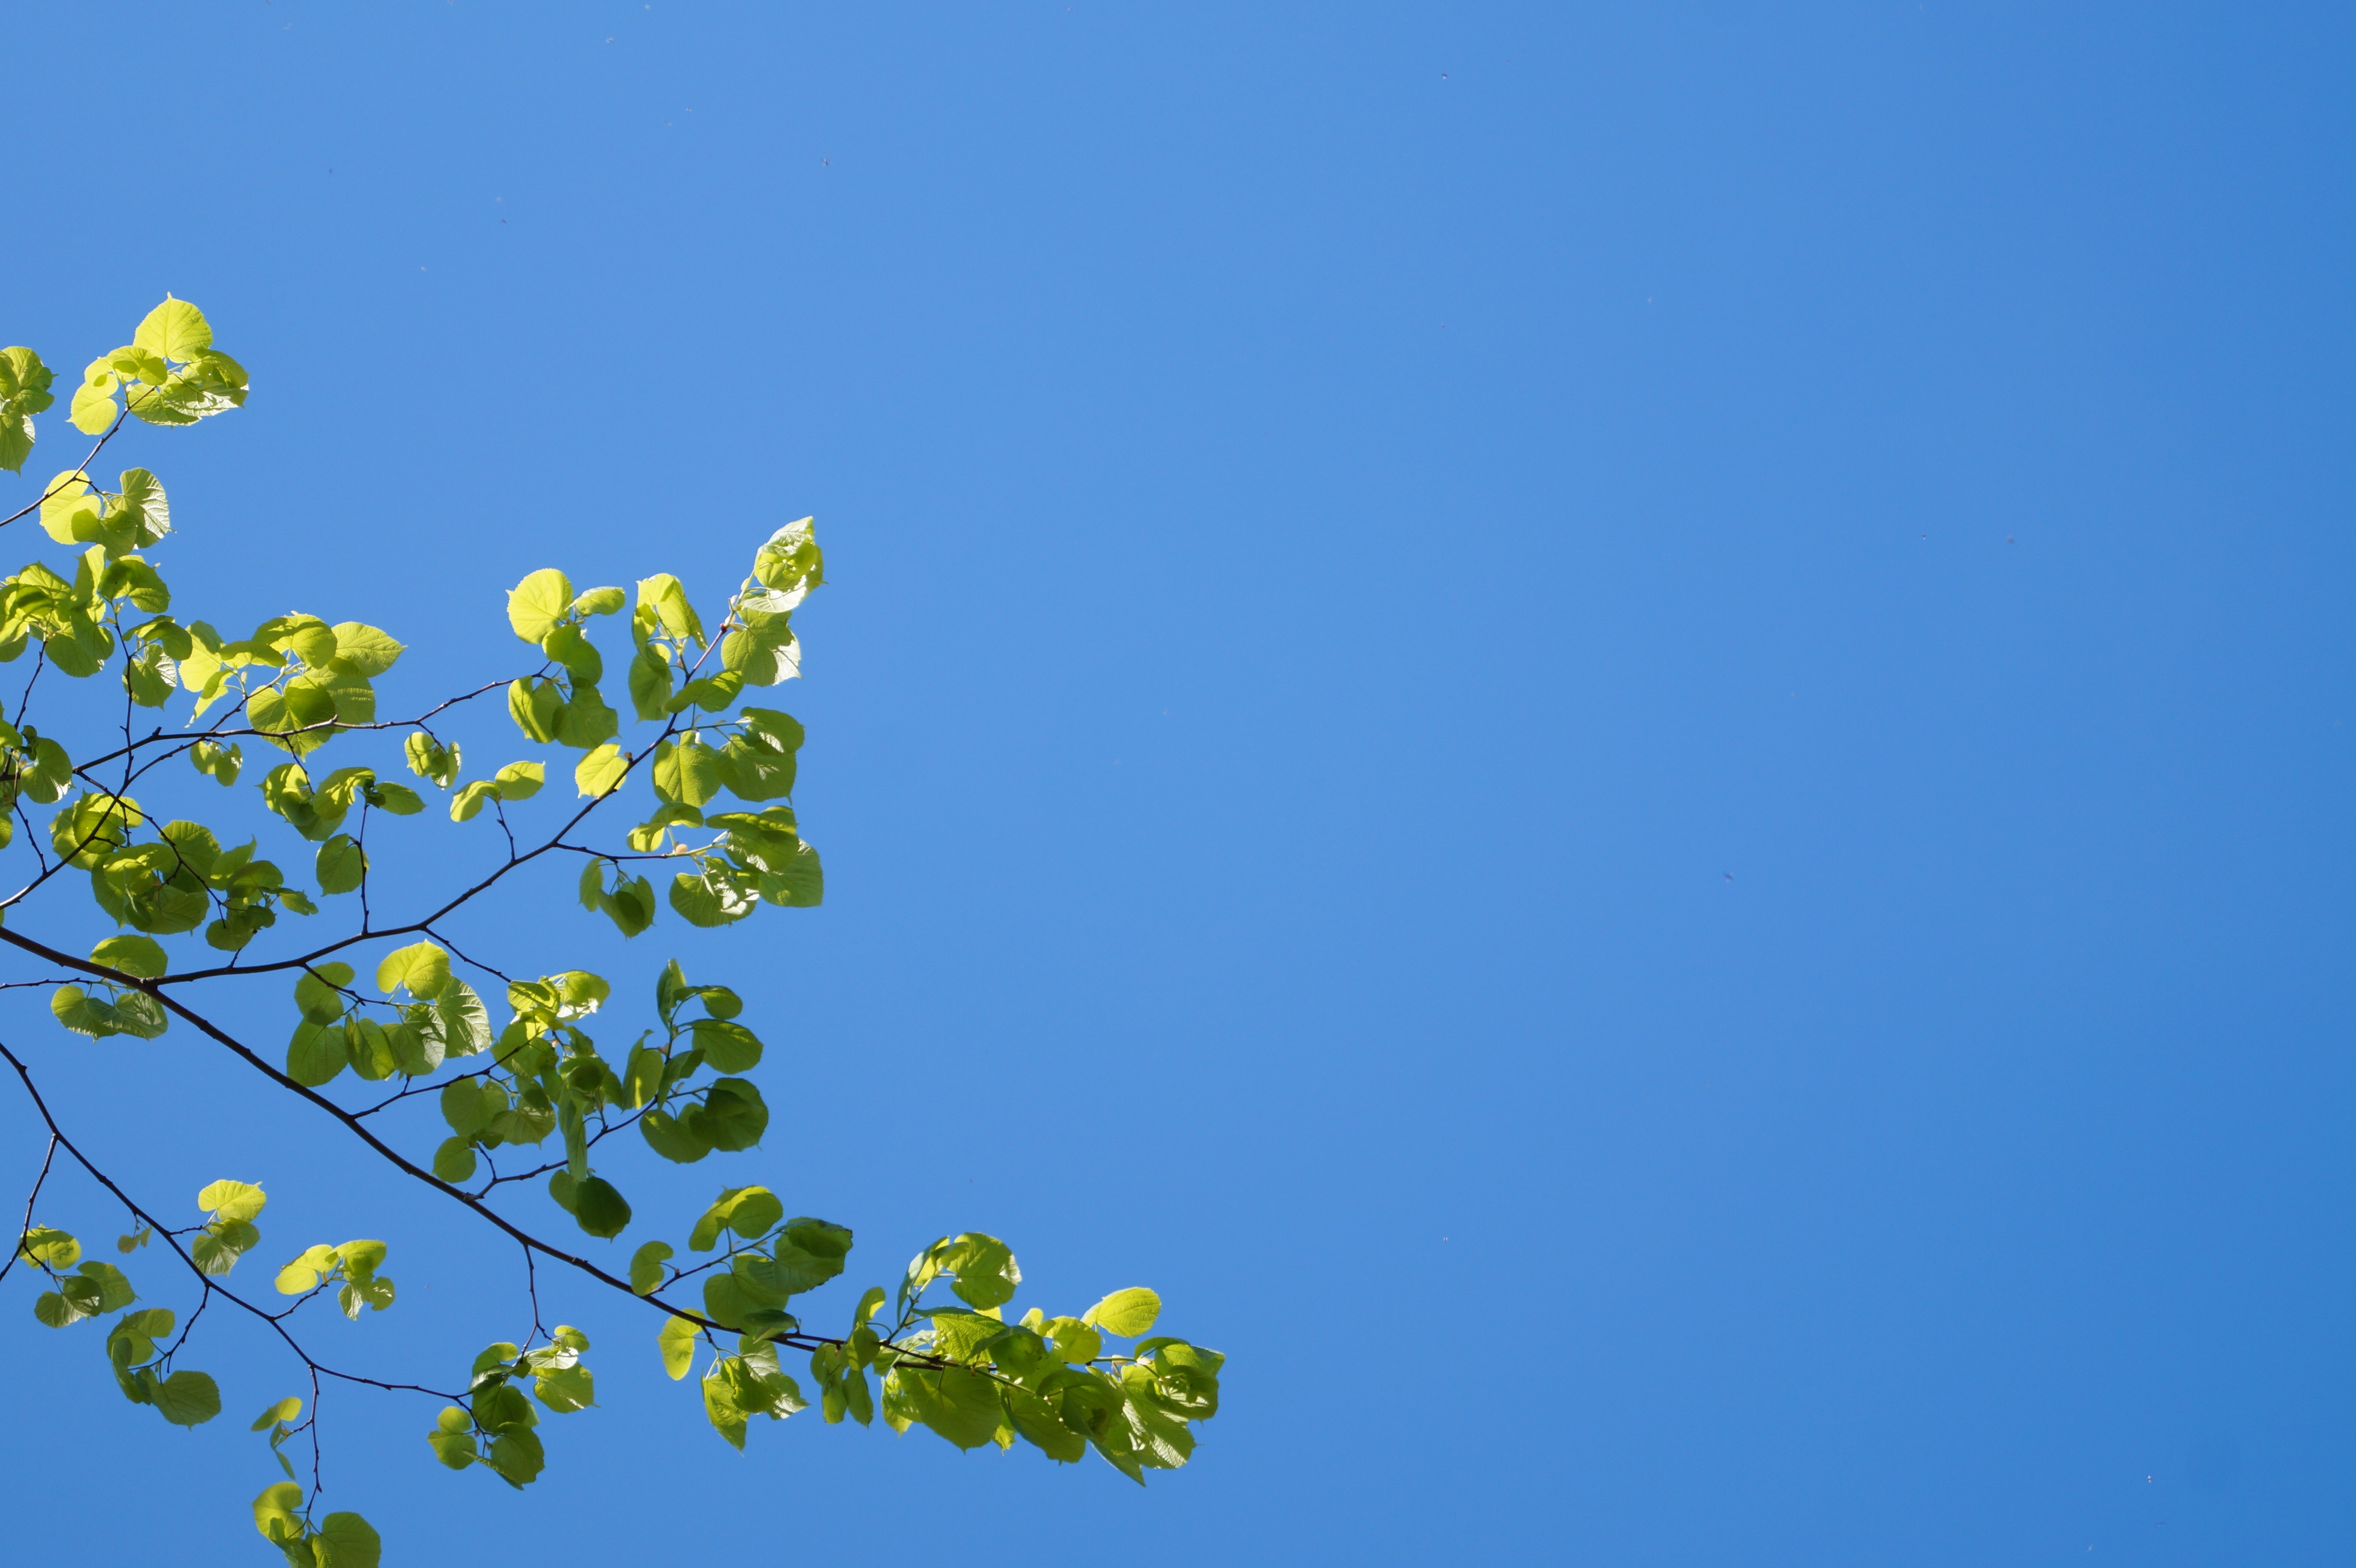
tree, nature, path, branch, blossom, plant, sky, meadow, sunlight, leaf, flower, summer, spring, blue, deciduous tree, colors, ecosystem, the crown of the tree, flowering plant, land plant